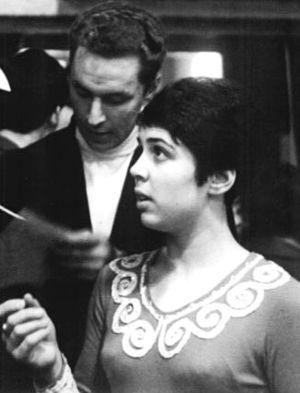
Alexeï Nikolaïevitch Oulanov est un patineur artistique russe ayant patiné dans les années 1970 sous les couleurs de l'Union soviétique. Il est né le 4 novembre 1947 à Moscou.
Irina Konstantinova Rodnina, née le 12 septembre 1949 à Moscou, est une patineuse artistique par couple et entraîneuse de l'ex-Union soviétique.